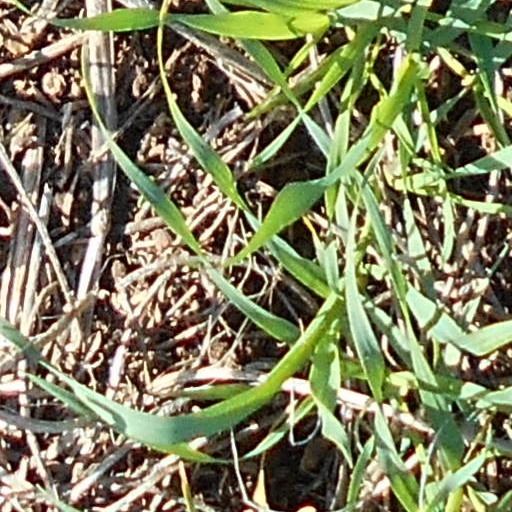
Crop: wheat